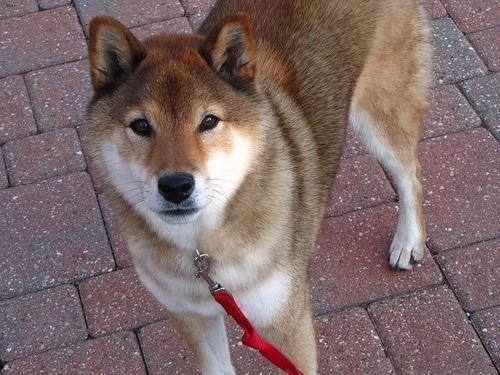
shiba inu